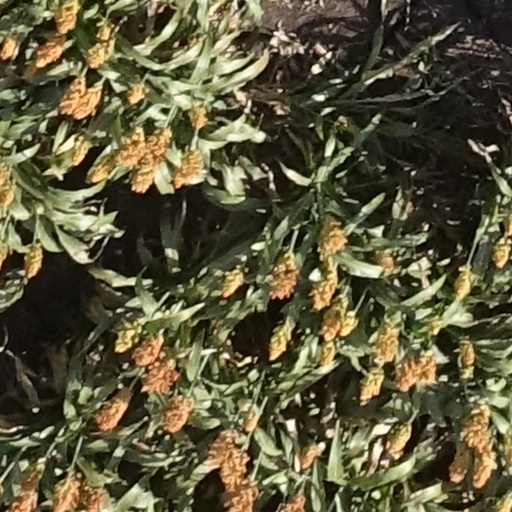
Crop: sorghum